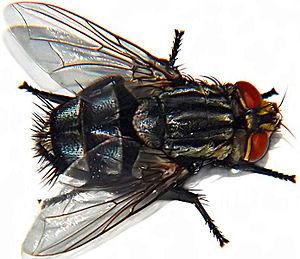
La mouche est un insecte de petite taille à ailes courtes. Son nom vernaculaire est ambigu en français. Le terme mouche désigne généralement en français les insectes de l'ordre des diptères et en particulier les insectes du sous-ordre des brachycères. Il provient du mot latin musca, qui désigne de nos jours principalement un genre comprenant la mouche domestique. Il désigne d'une façon plus générique des animaux volants très divers. Les termes de moucherons ou de mouchettes, ou mouchillons en Suisse, désignent des espèces de mouche de petite taille, et non des bébés mouches. L'asticot est la larve apode de certaines mouches qui font partie des diptères. La durée de vie d'une mouche dépend de son espèce. Les mouches domestiques, par exemple, ont une durée de vie moyenne de 19 jours, soit 17 jours pour le mâle et 21 jours pour la femelle.